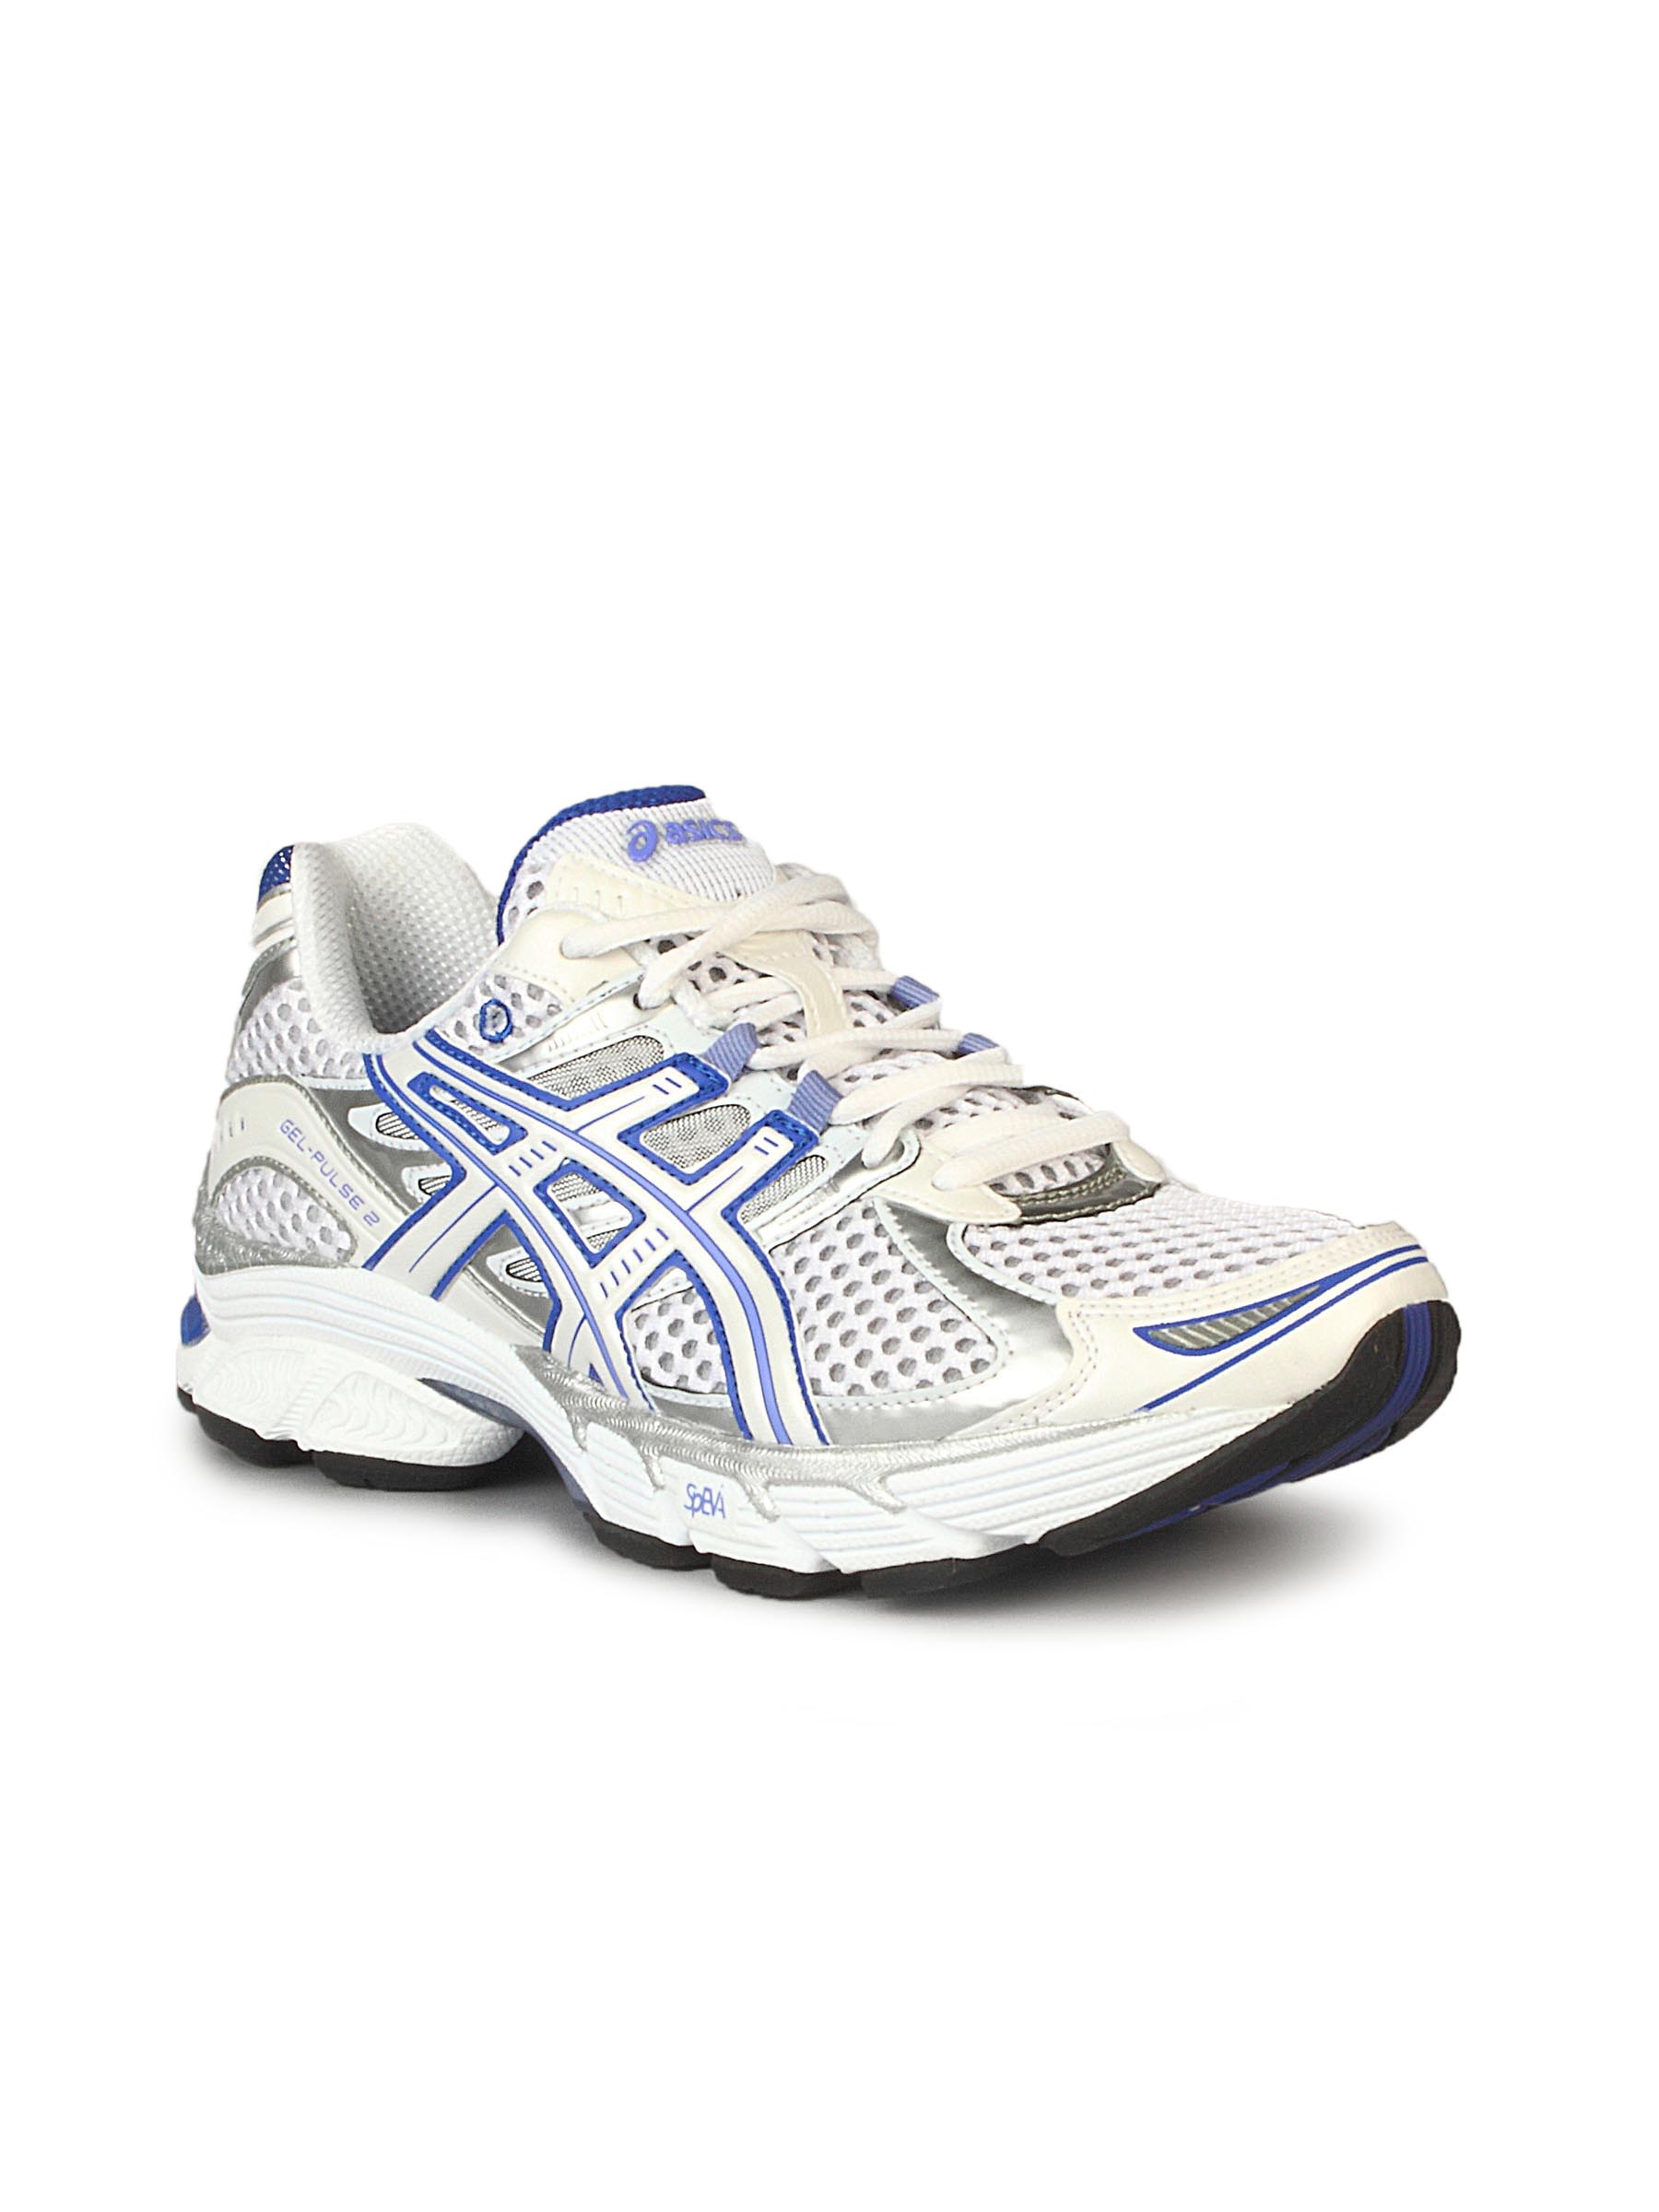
Asics Women Sport Gel Pulse 2 Blue White Shoe
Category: Footwear / Shoes / Sports Shoes
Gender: Women
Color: White
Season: Spring 2012
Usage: Sports